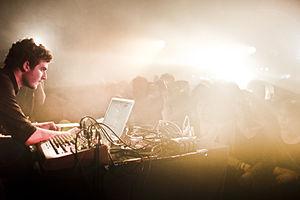
Nicolas Jaar, est un compositeur et producteur américano-chilien de musique électronique né le 10 janvier 1990 à New York. Son style musical évolue entre house et influences héritées du jazz, de la soul, ou du cinéma et se caractérise par un tempo assez lent et des atmosphères généralement élégiaques. Il est le fils du cinéaste chilien Alfredo Jaar.